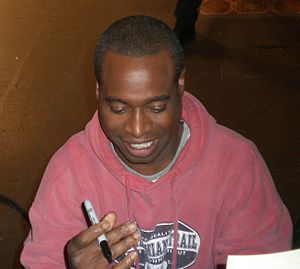
Phill Lewis
Phill Lewis, egentlig Phillip Lewis er en amerikansk film- og tv-skuespiller, der ofte ses i komiske roller, bl.a. som Mr. Moseby i Disney-serien Zack og Codys Søde Hotelliv.